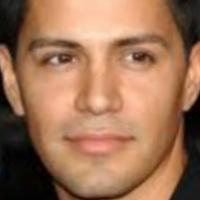
Age group: age 11-20